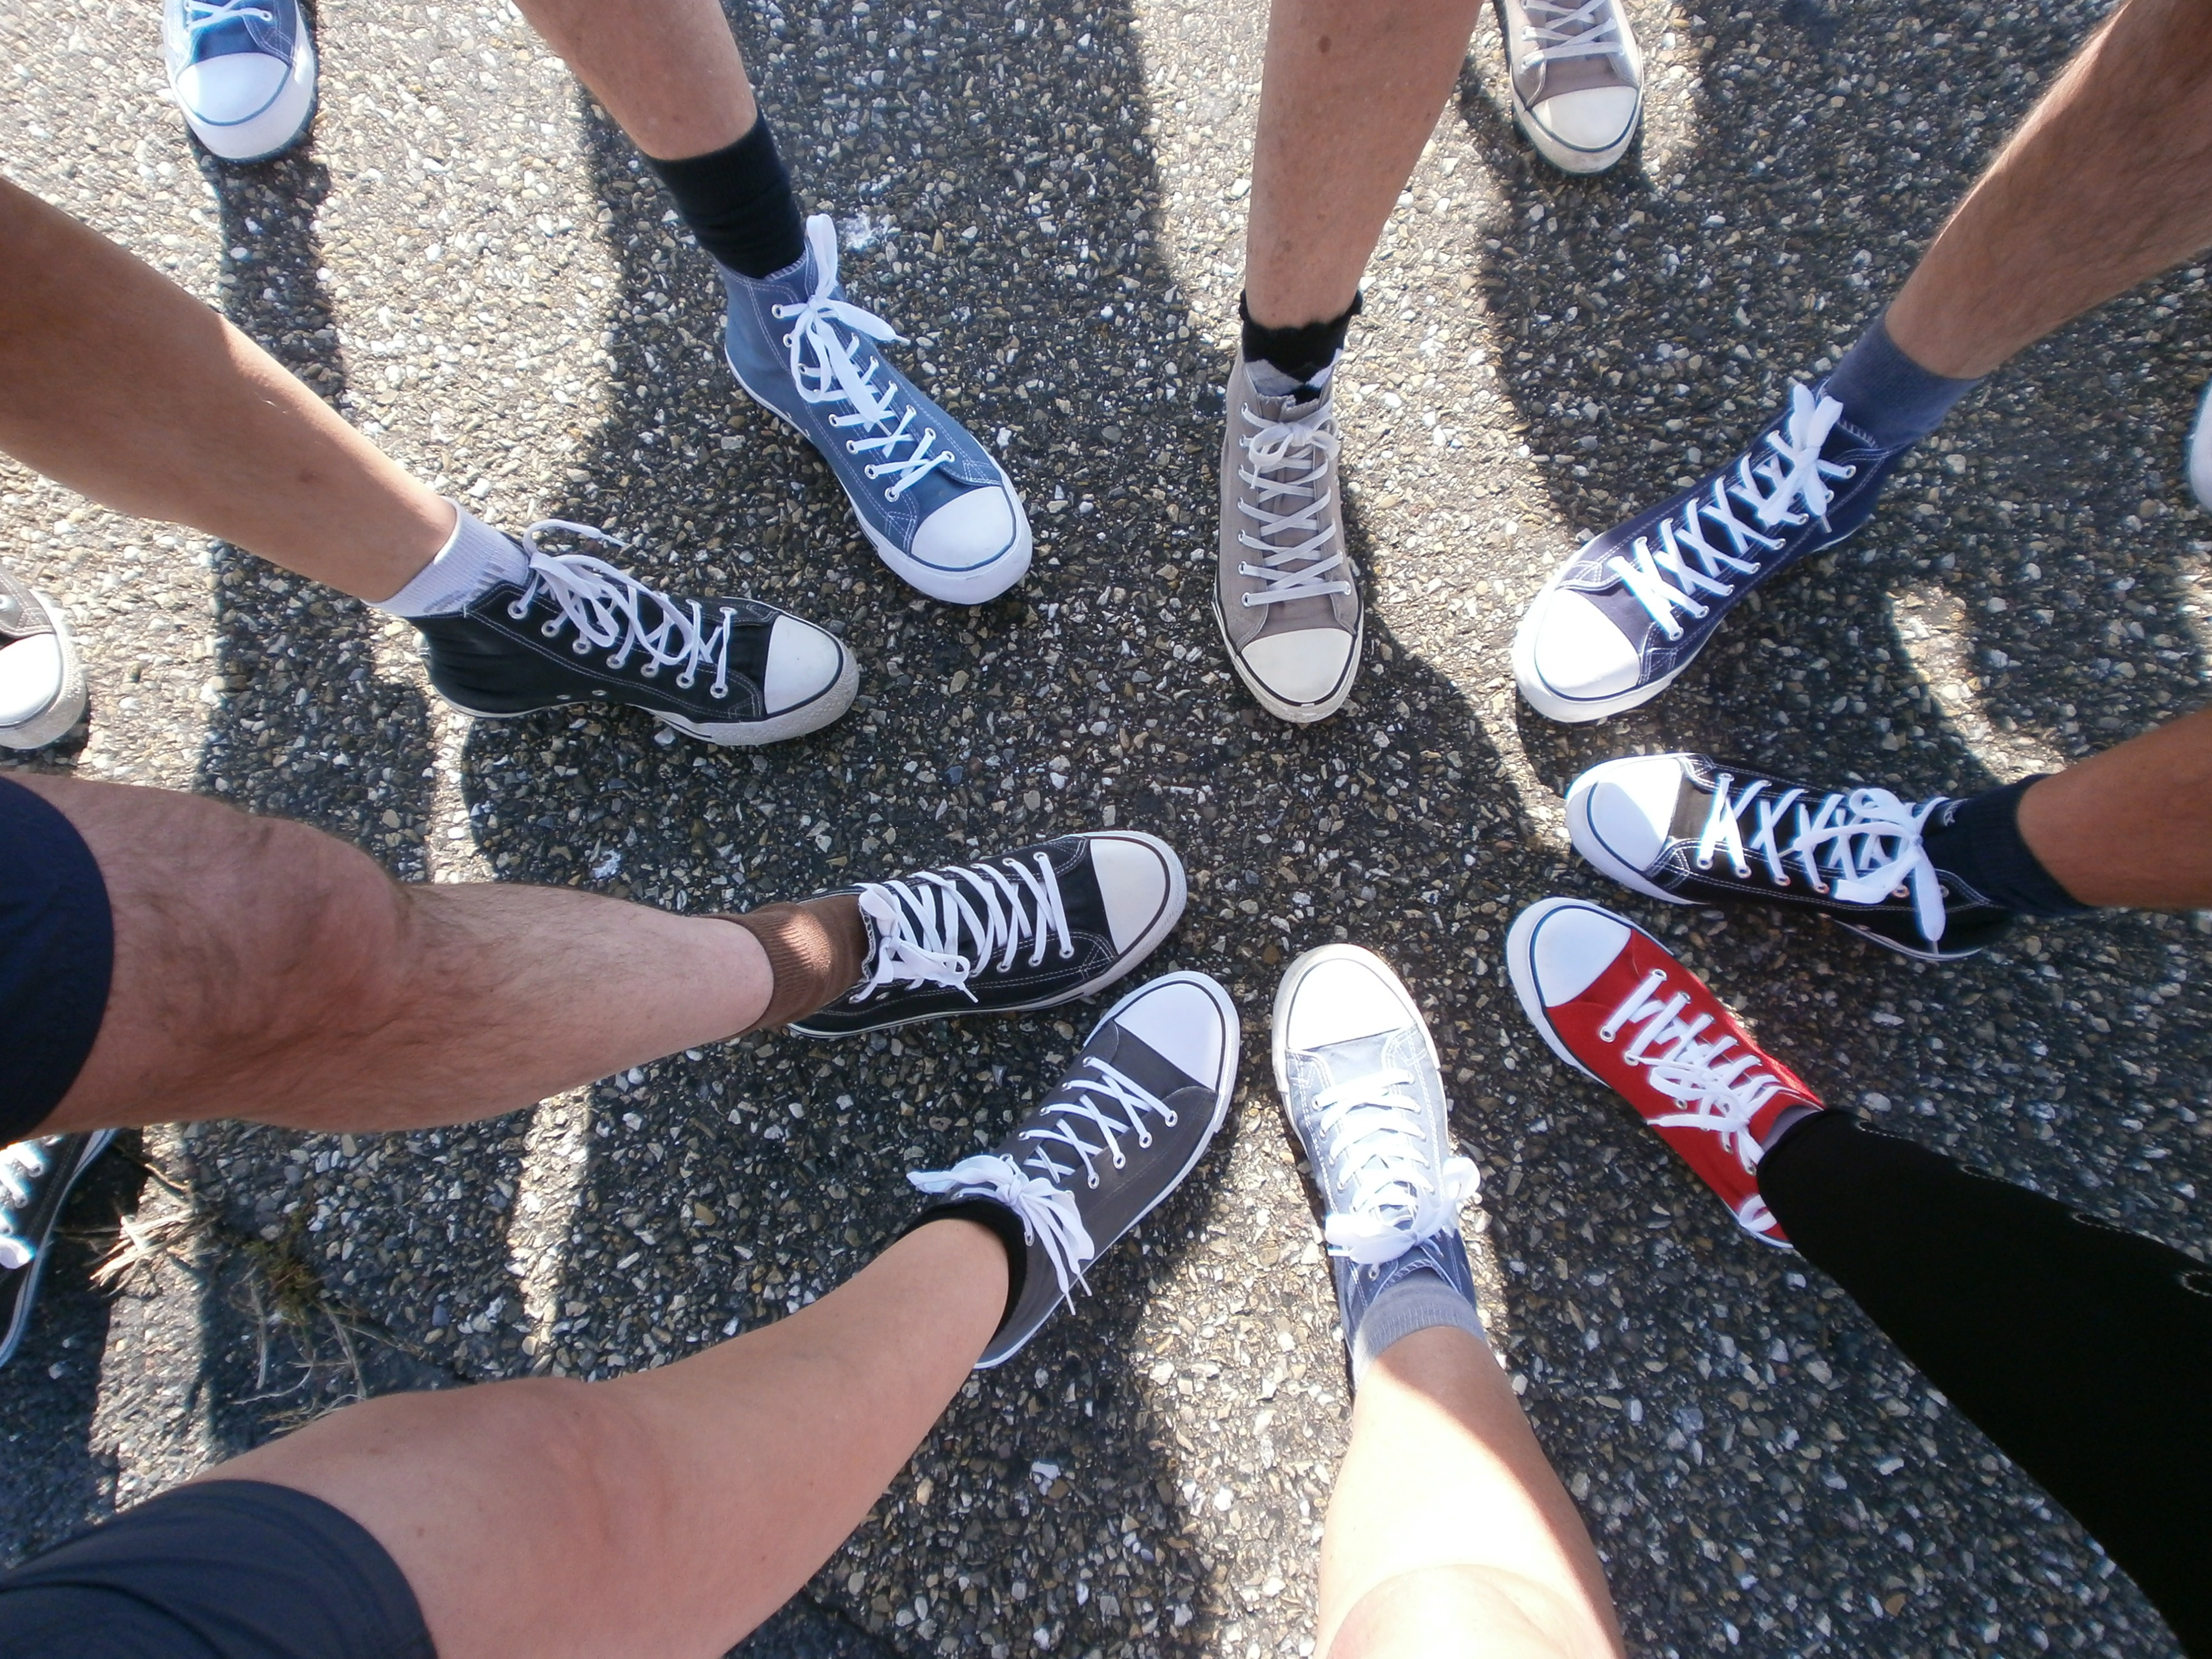
hand, shoe, recreation, leg, finger, foot, nail, wading, fun, footwear, sportive, sports shoes, fashion accessory, human leg, wadlopen, basketball shoes, tidal excursion